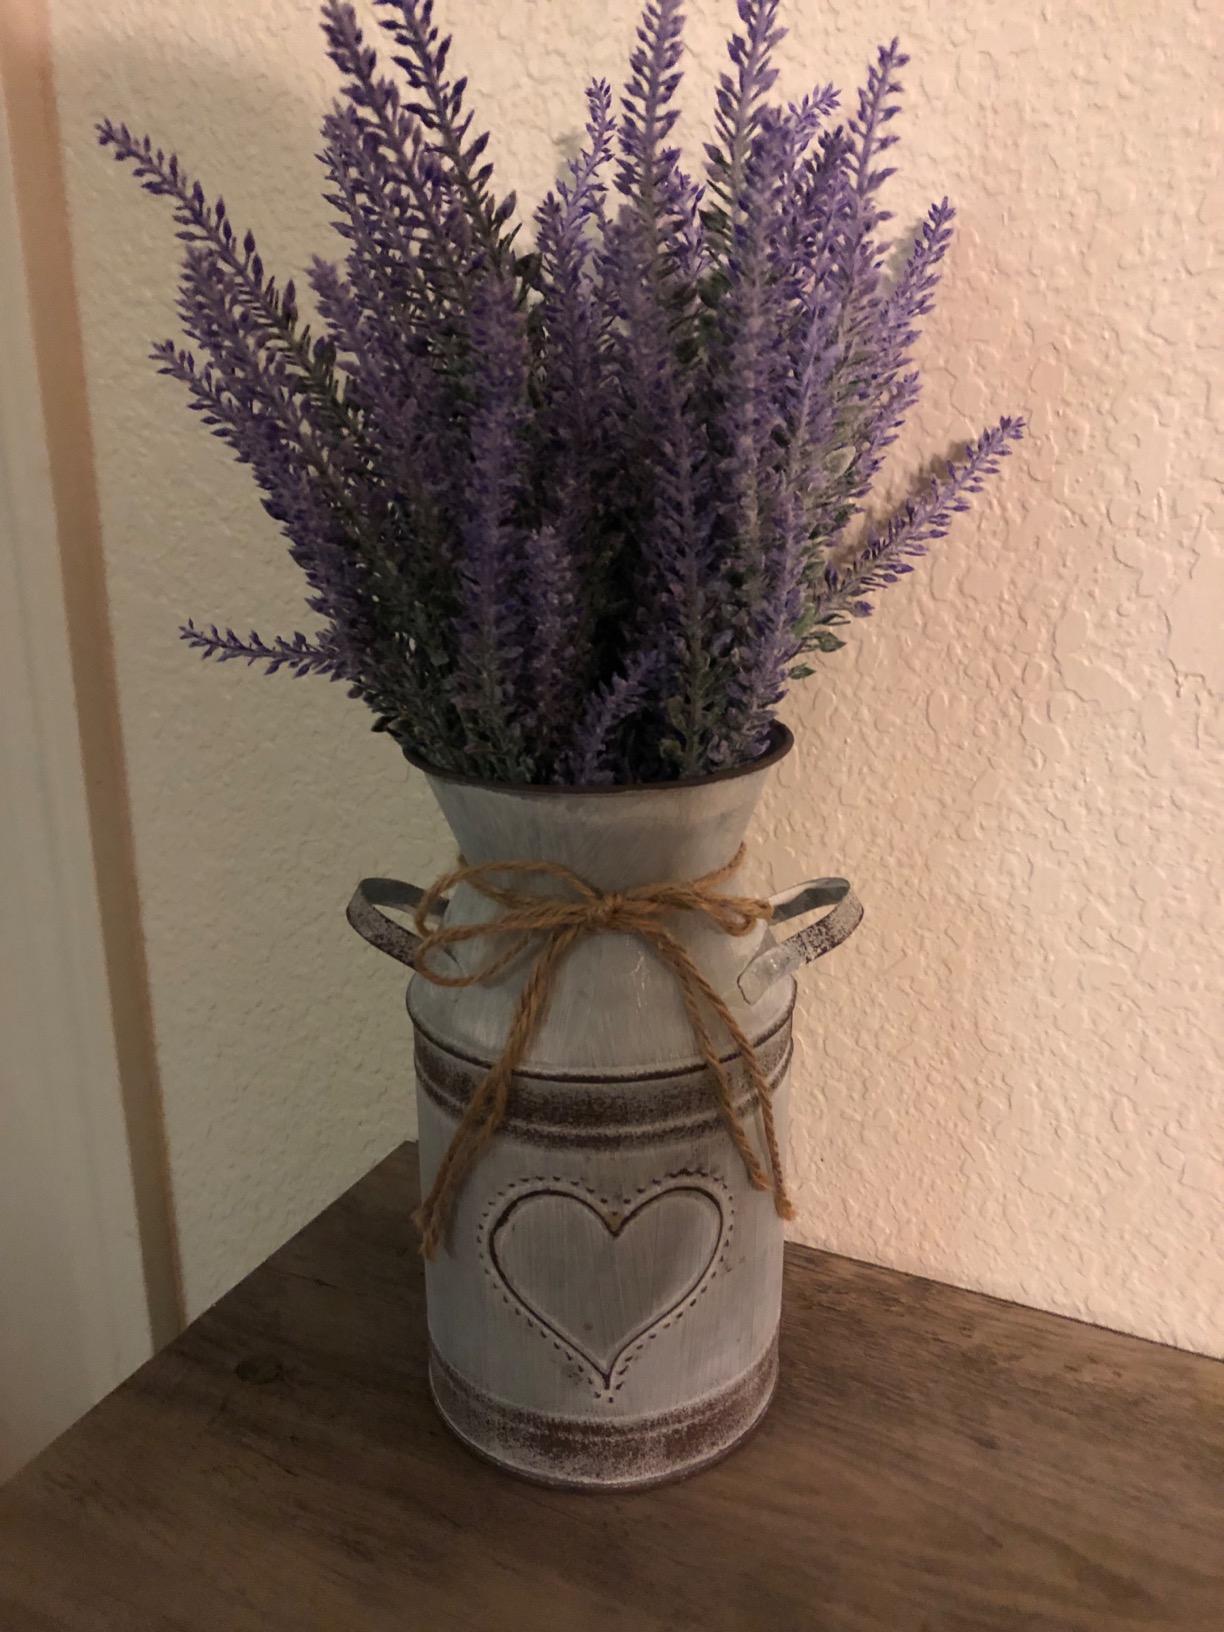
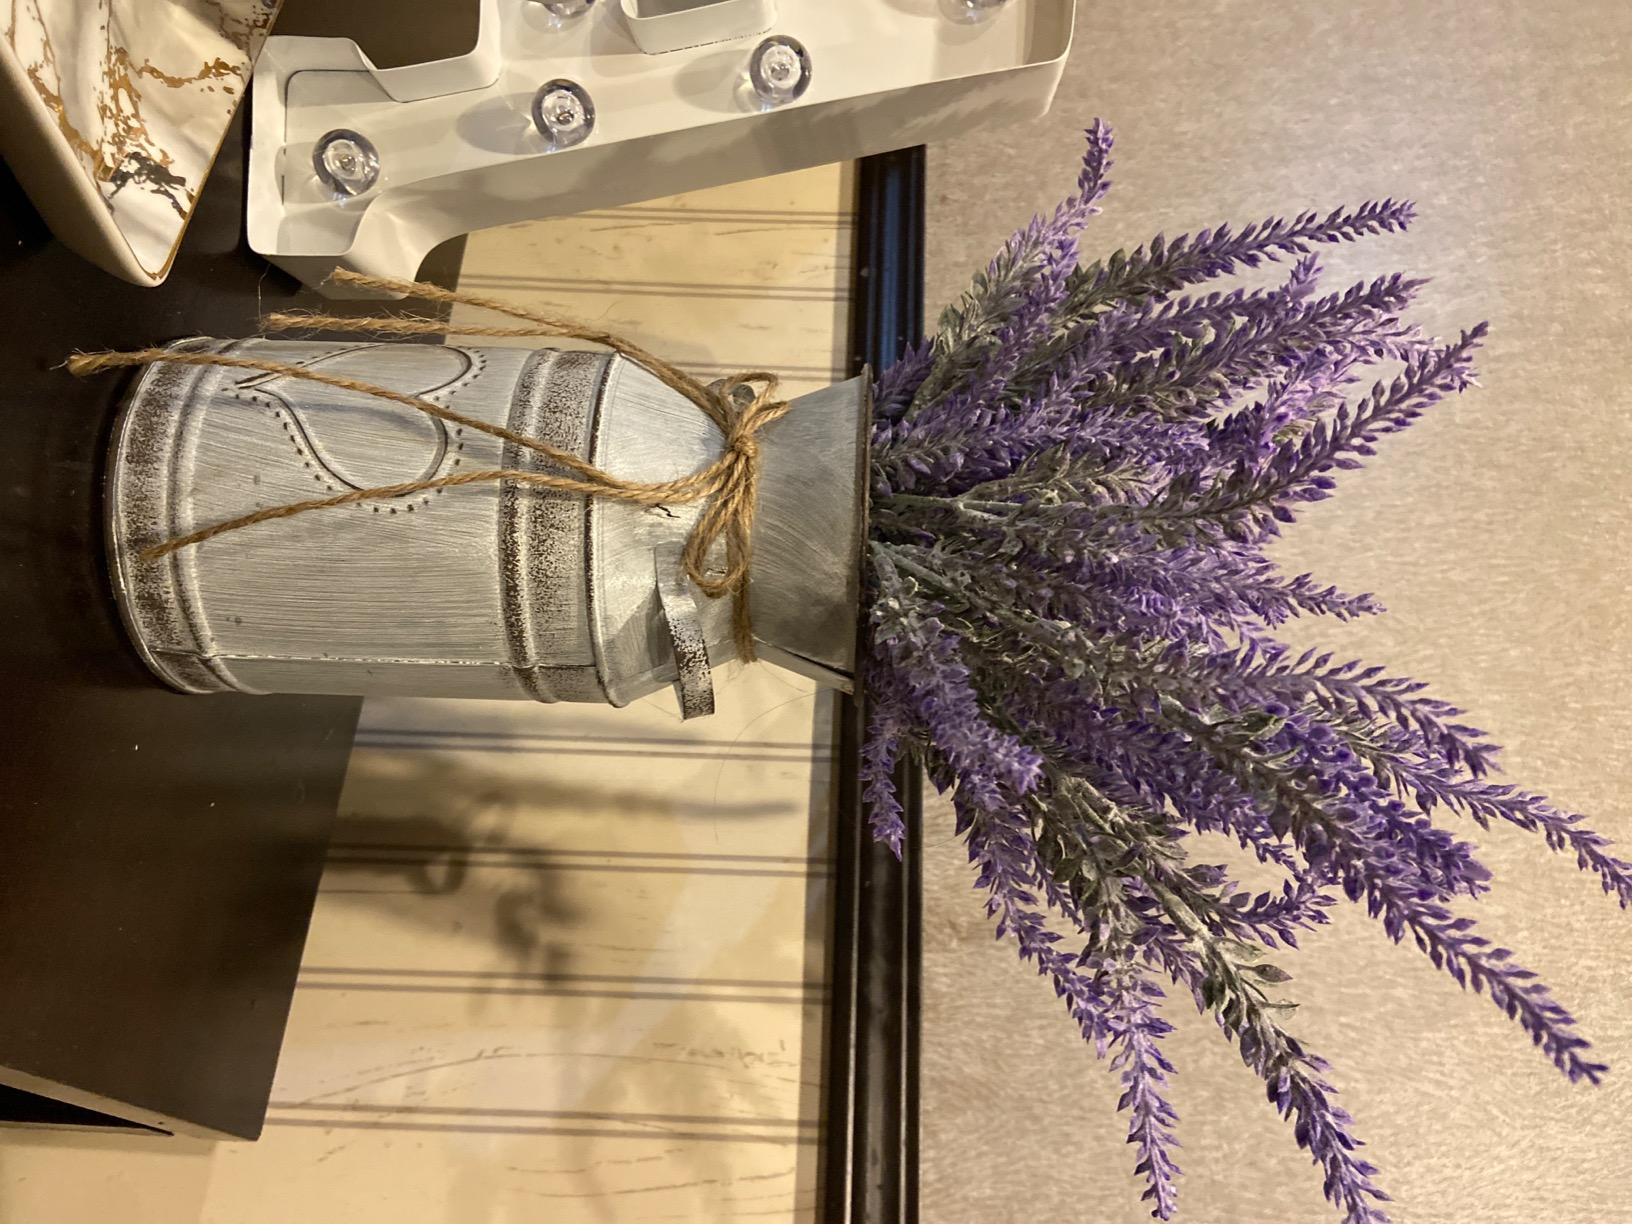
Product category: vase
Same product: yes